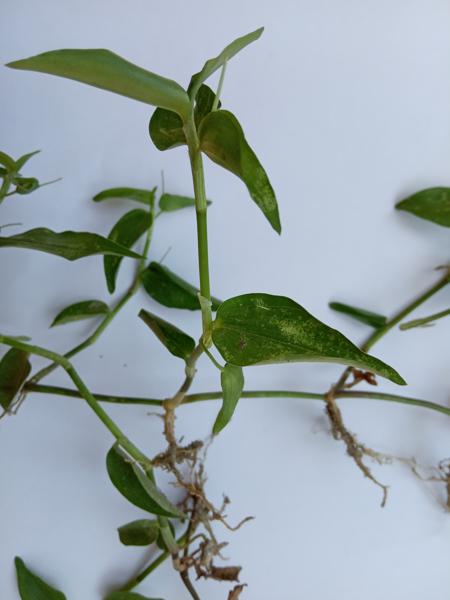
Weed species: Commelina benghalensis